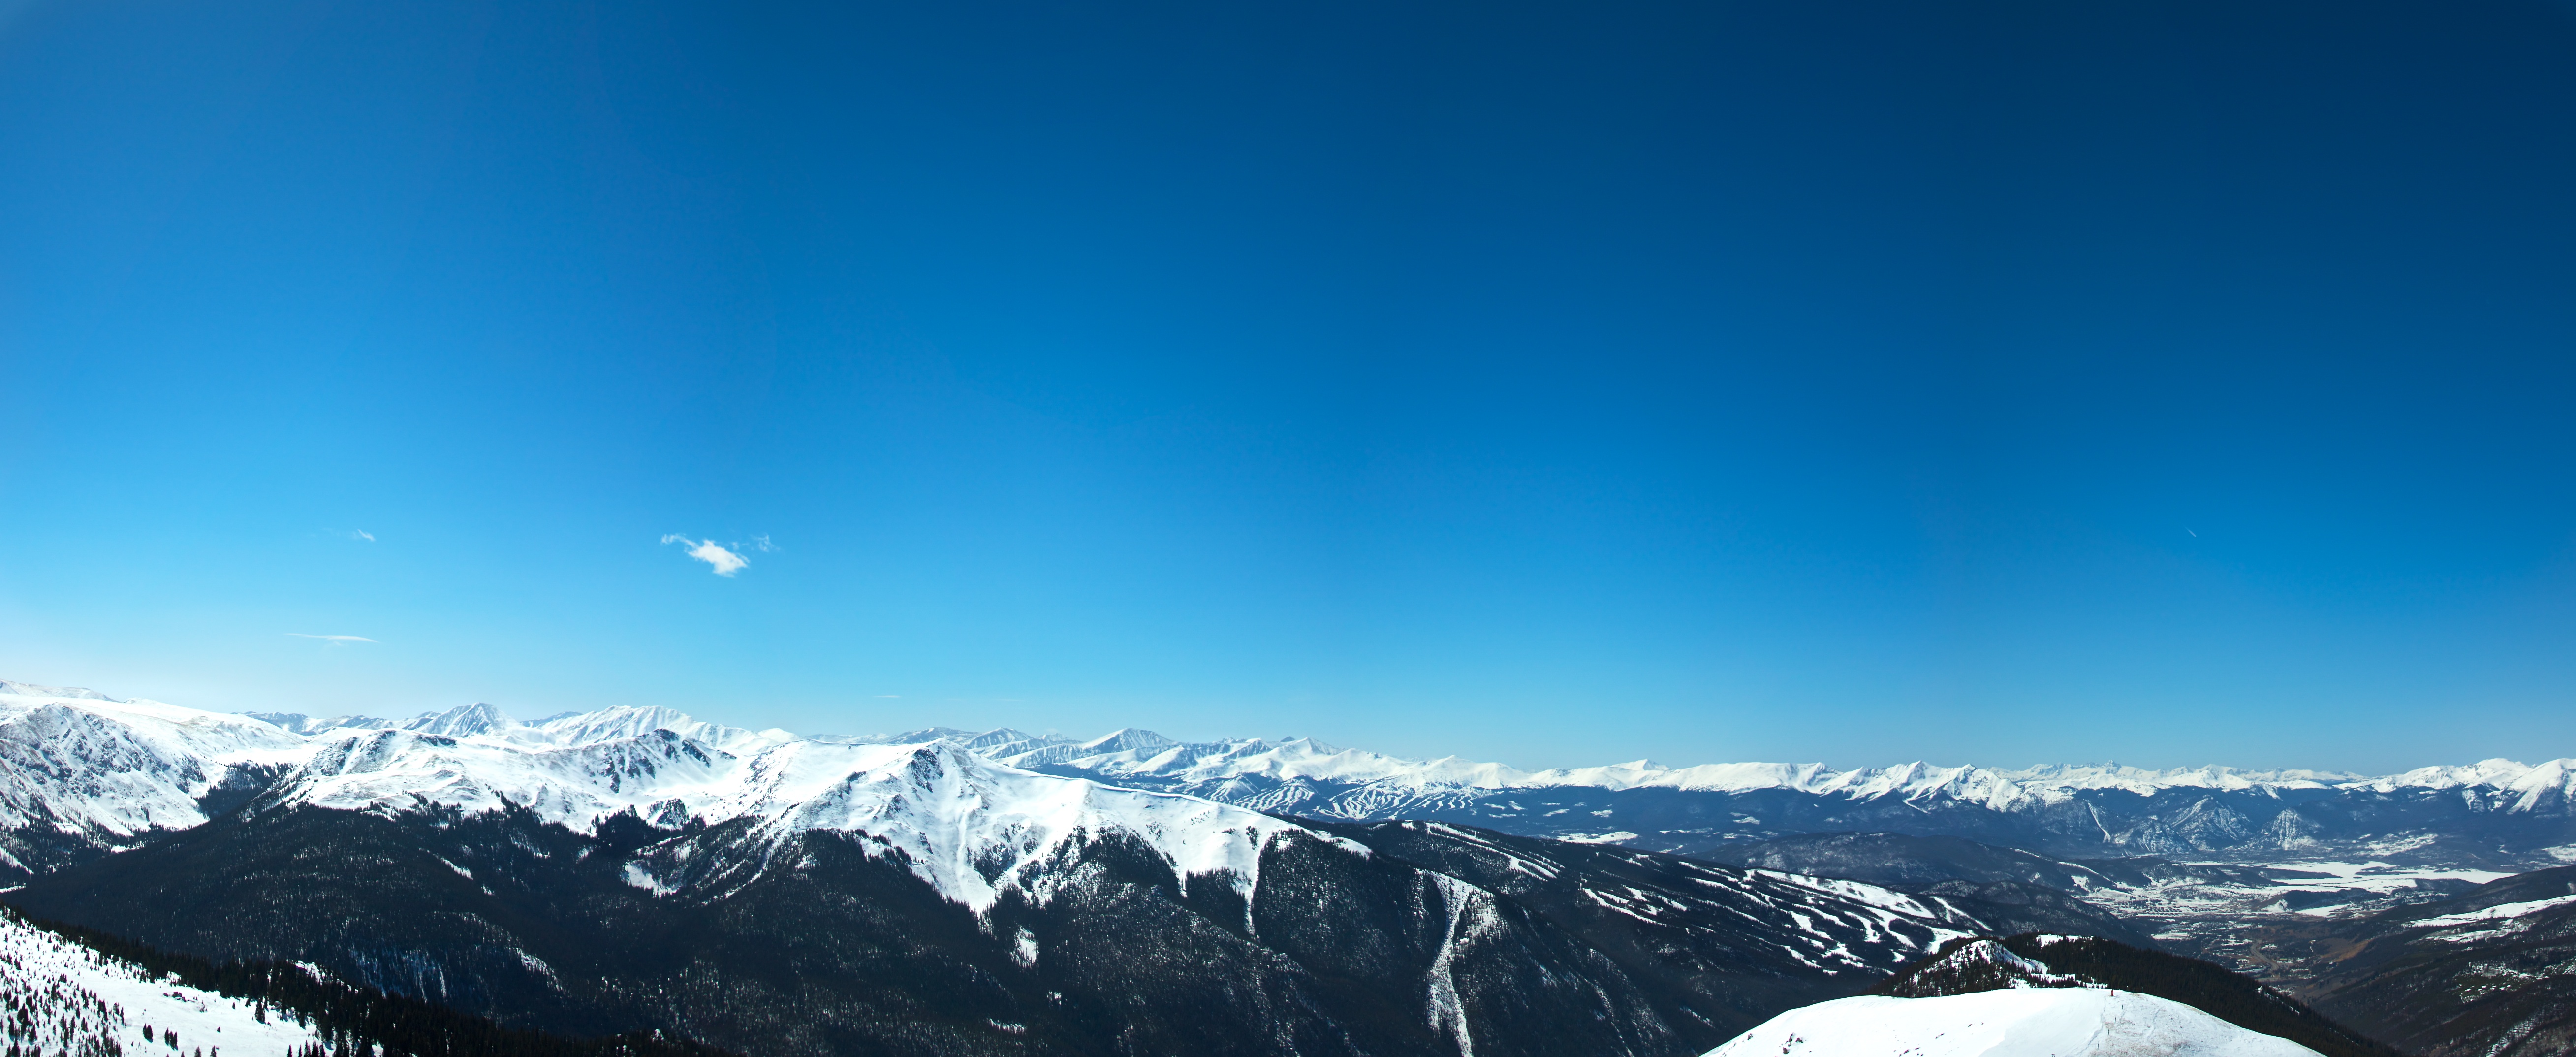
mountain, snow, winter, cloud, sky, mountain range, panorama, canon, weather, skiing, ridge, summit, winter sport, colorado, mountains, alps, ski, plateau, 7d, county, basin, keystone, arapahoe, breckenridge, mountainous landforms, geological phenomenon